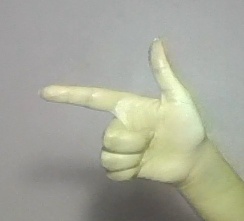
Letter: yaa